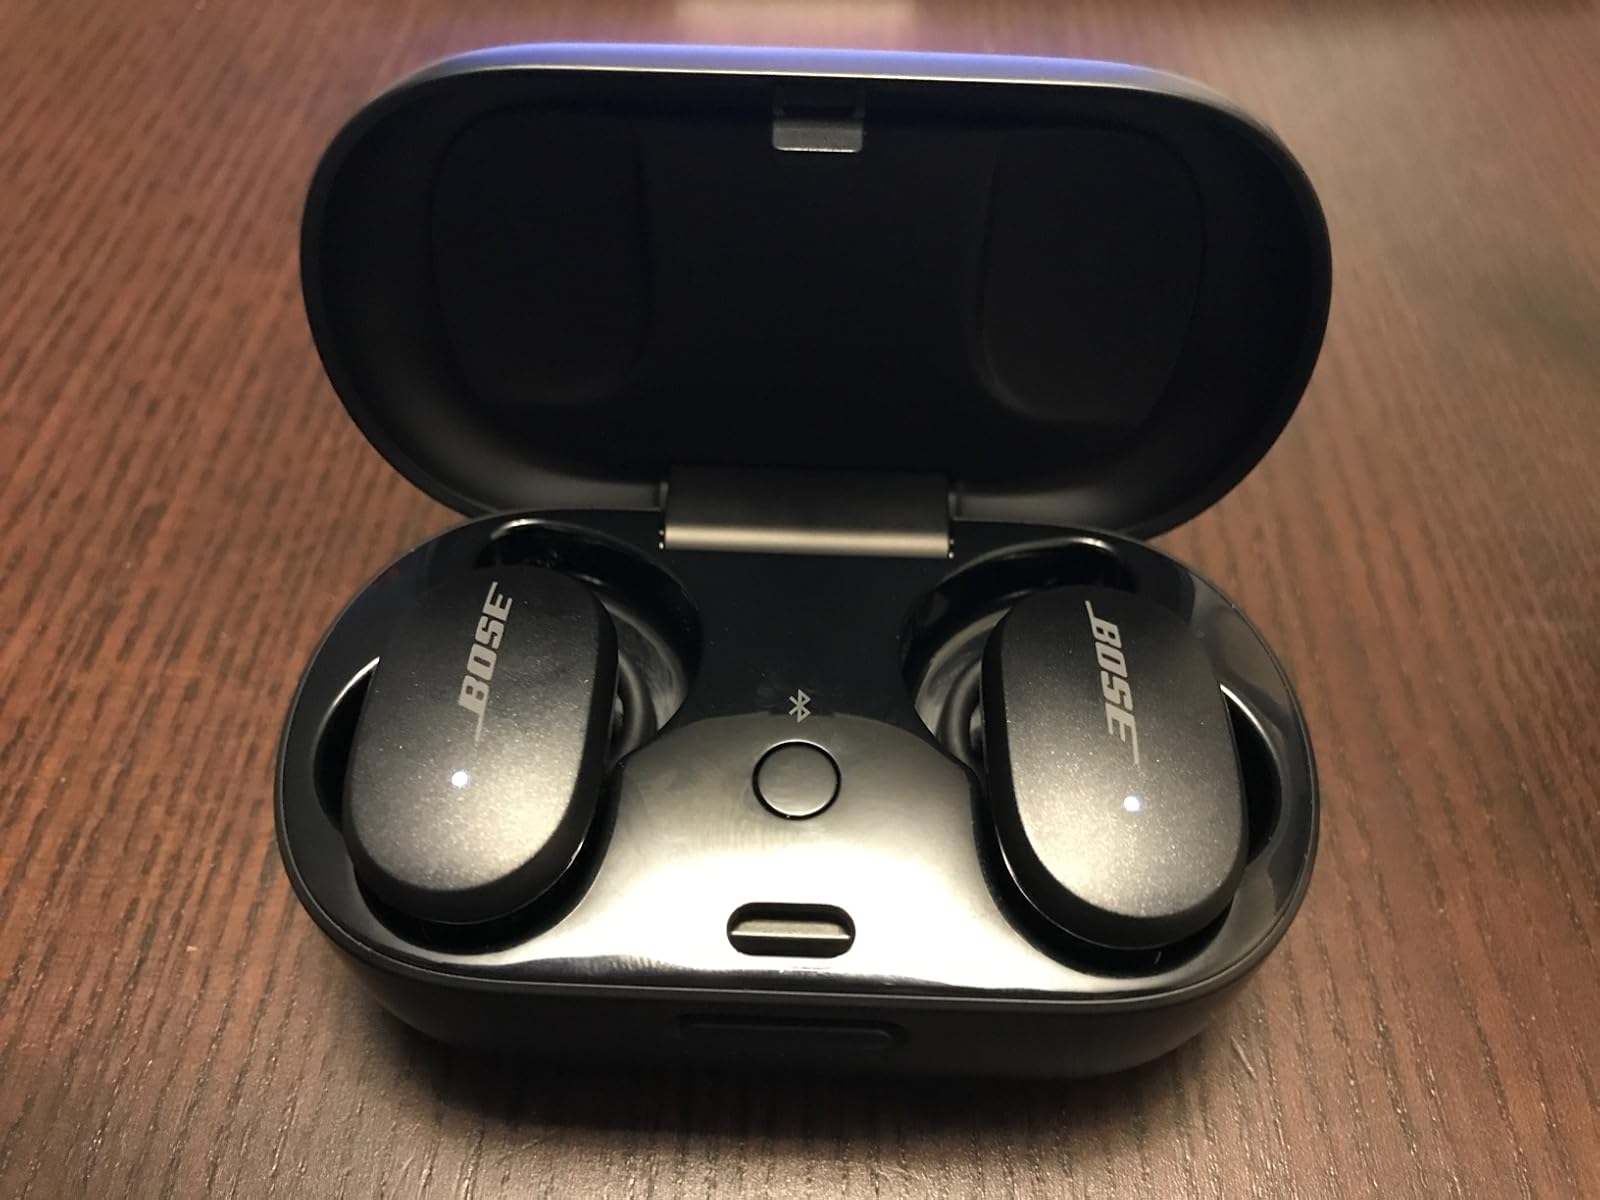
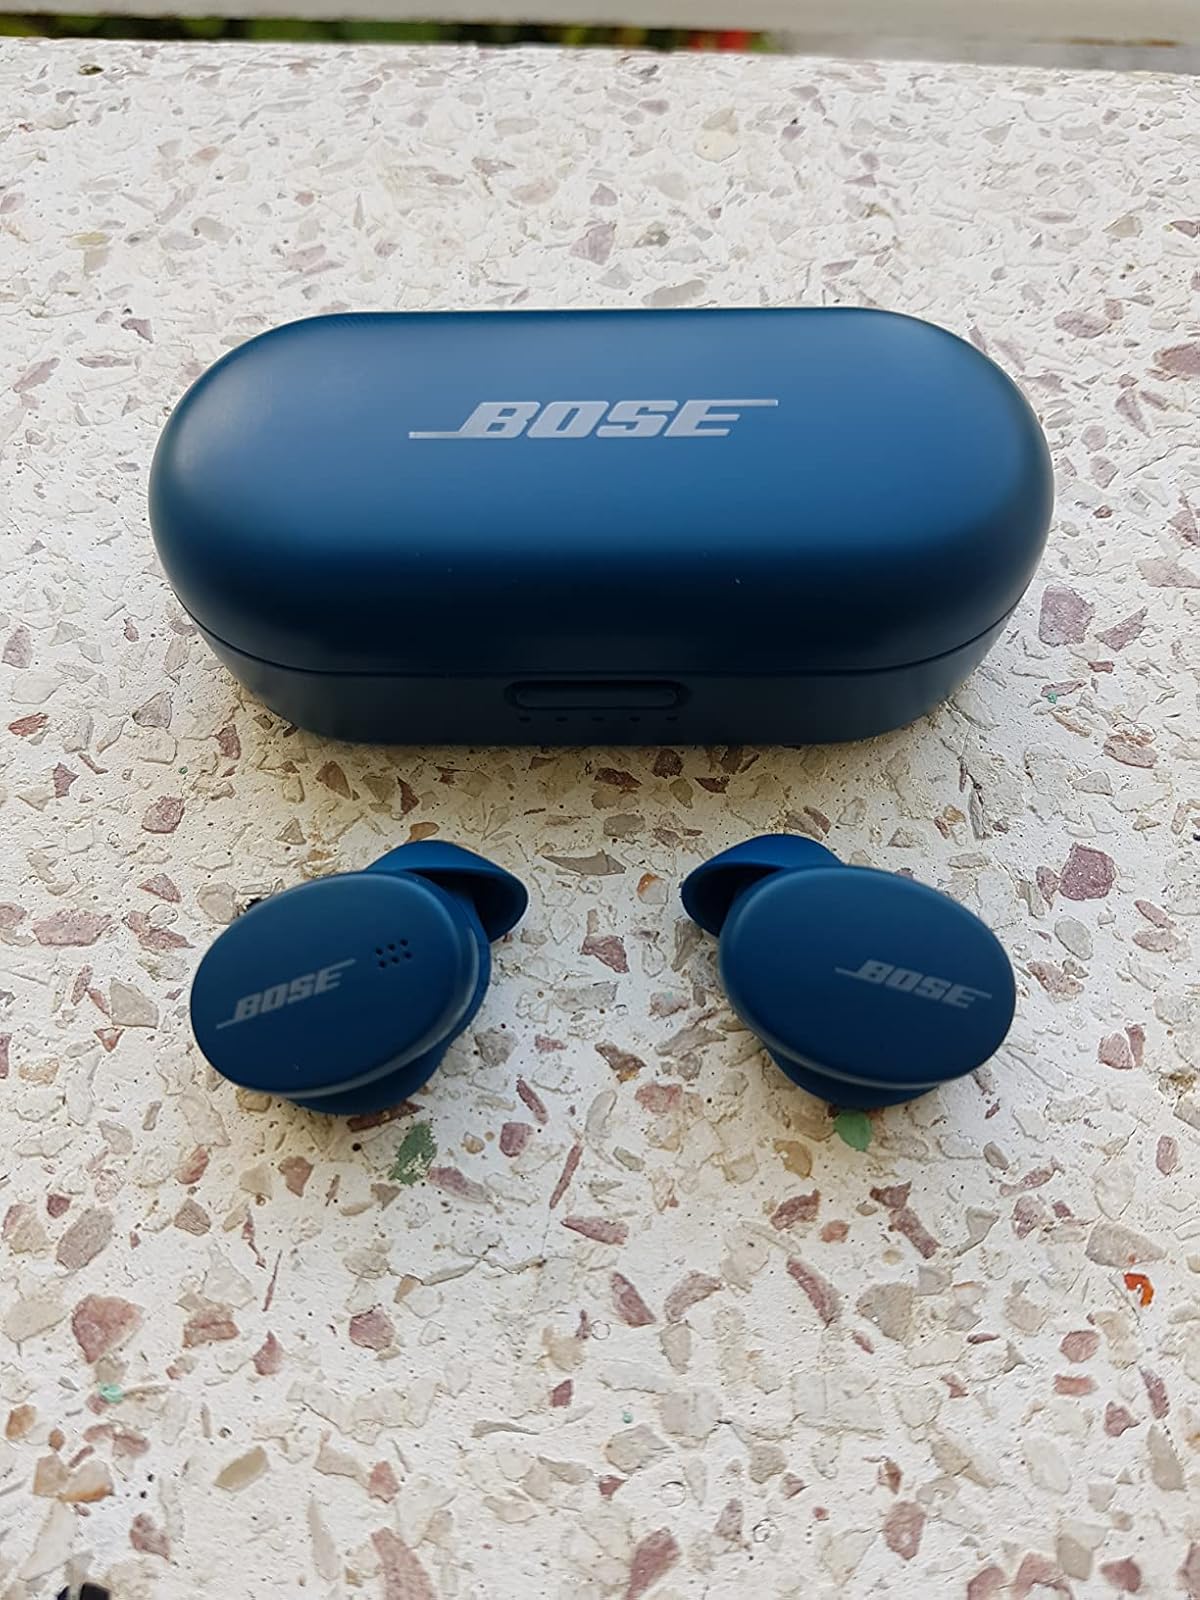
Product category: earbuds
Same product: no